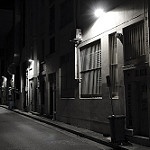
Label: street